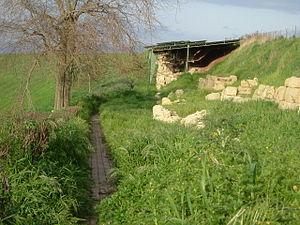
Vibo Valentia est une ville italienne de la province de même nom dans la région de Calabre. Son ancien nom était Hipponion.